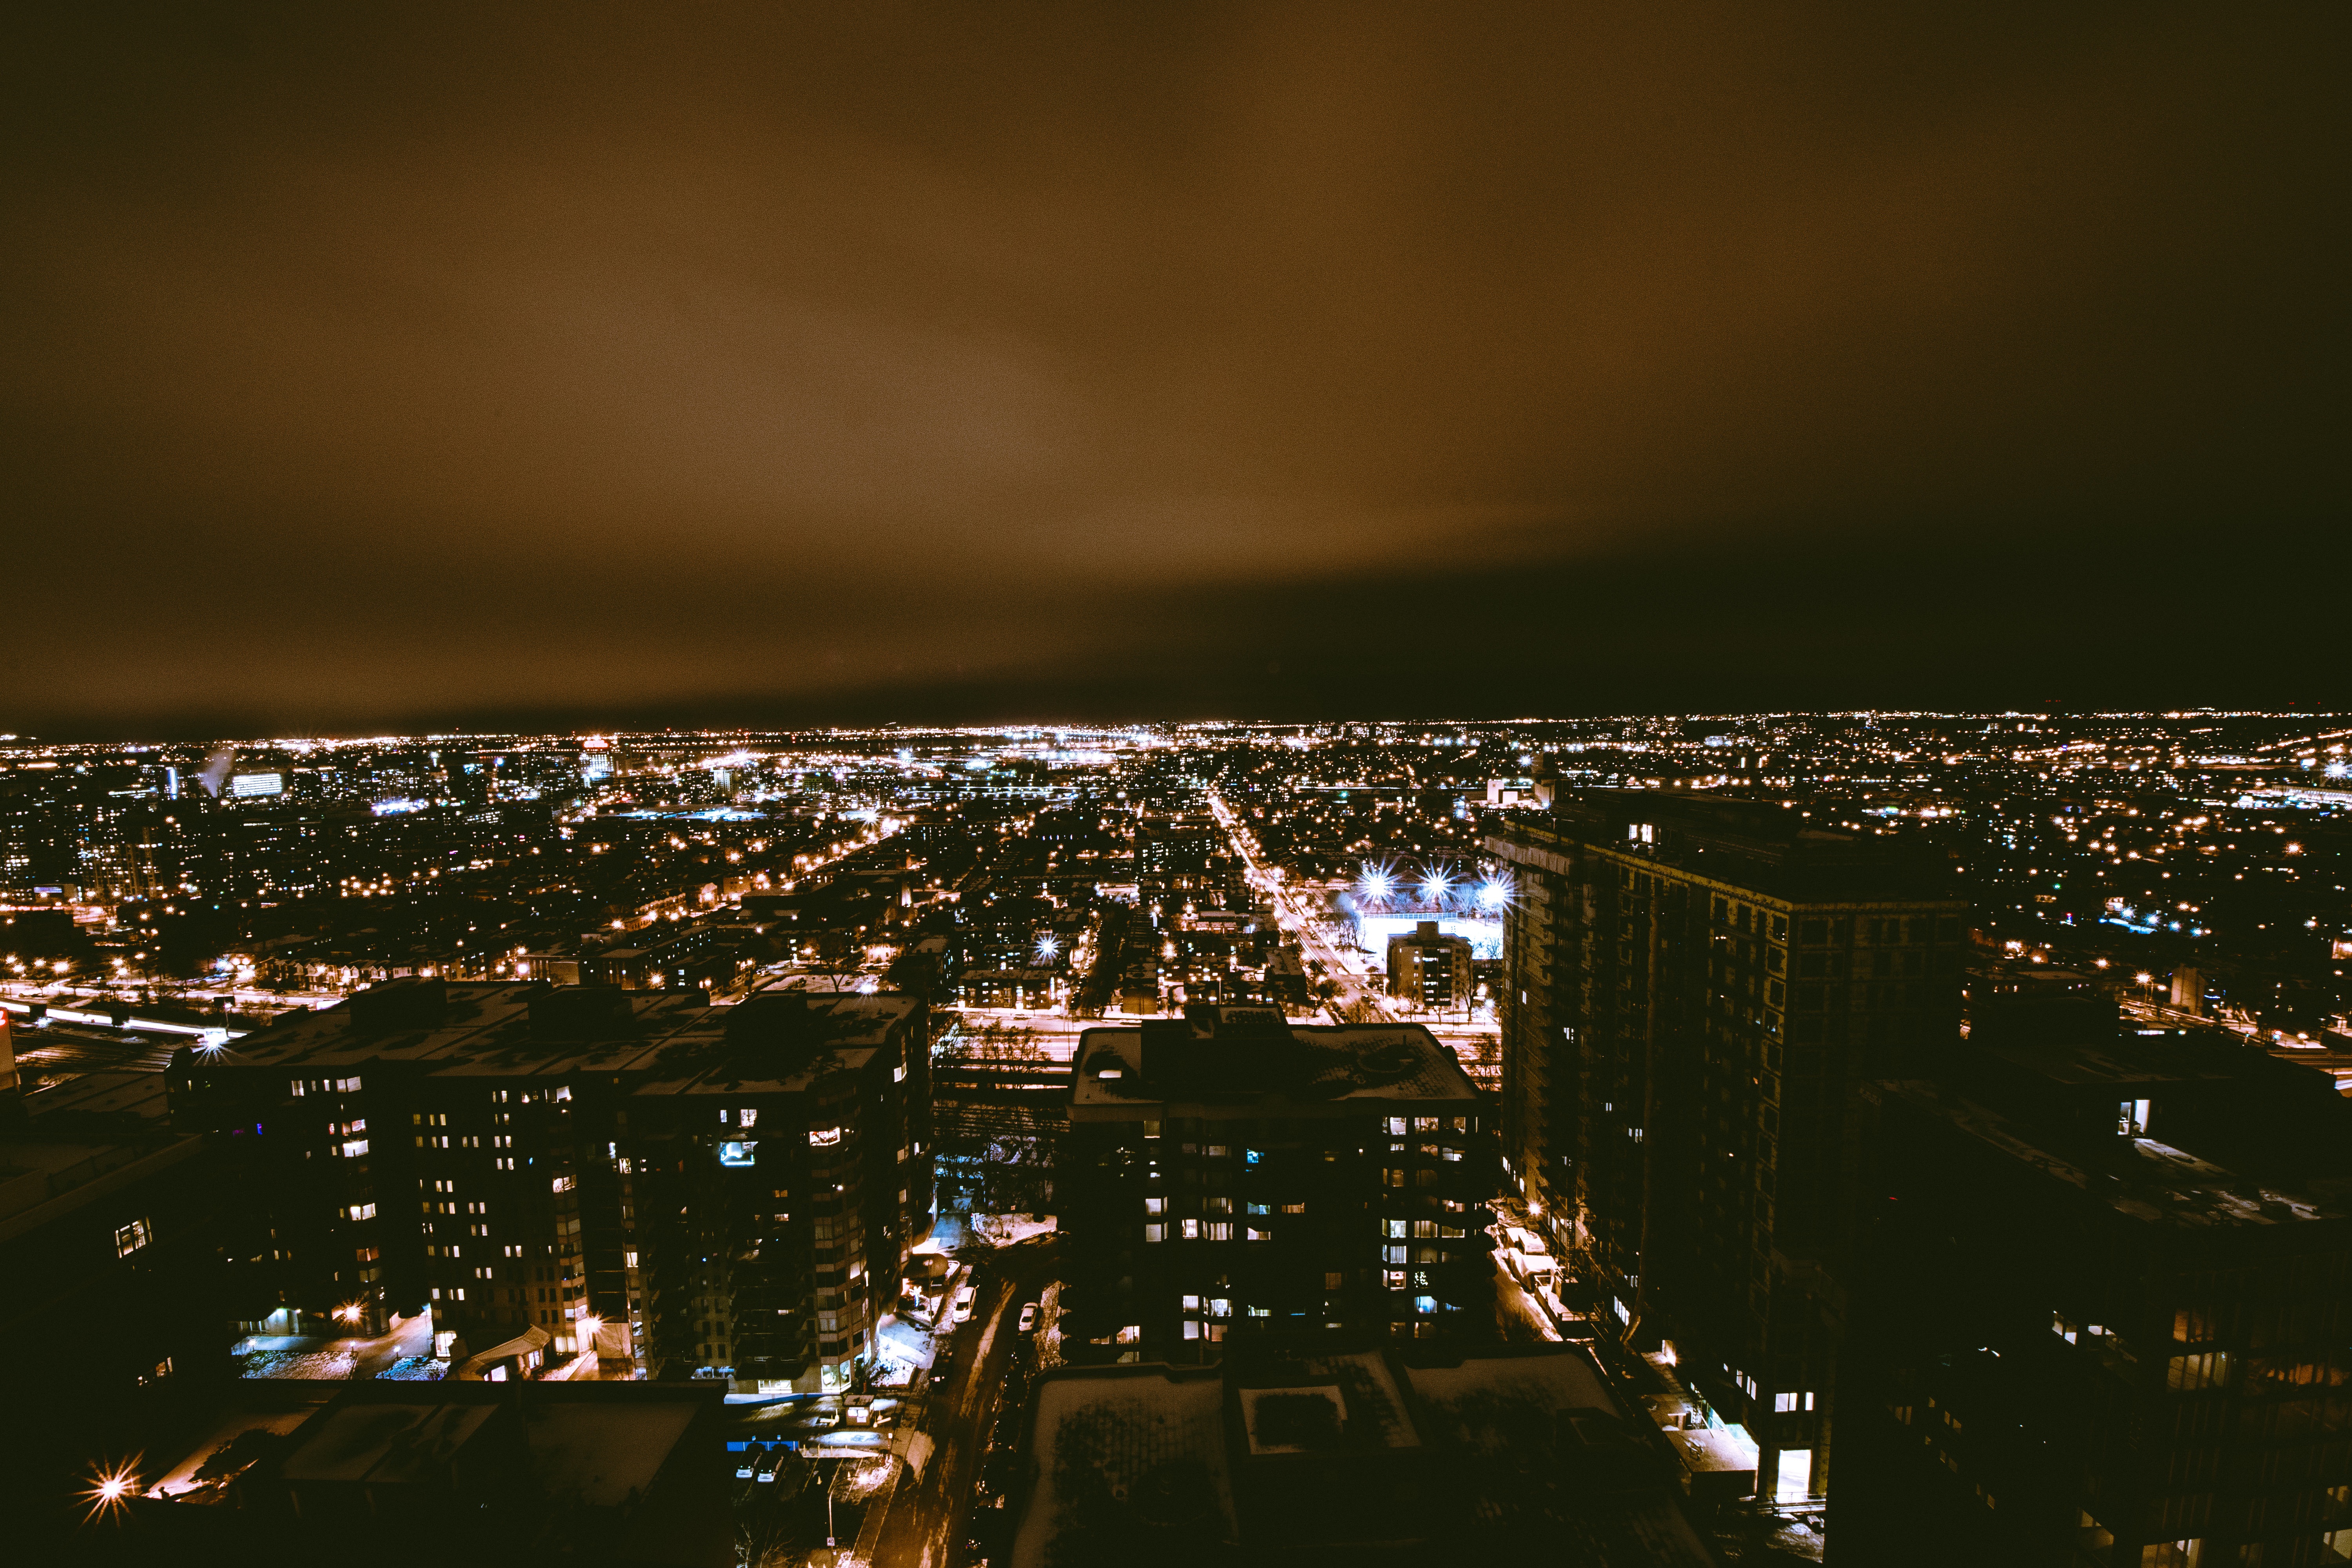
horizon, light, sky, sunset, skyline, night, dawn, city, skyscraper, cityscape, panorama, dusk, evening, reflection, darkness, aerial photography, urban area, human settlement, atmosphere of earth